Vestey's Meatworks

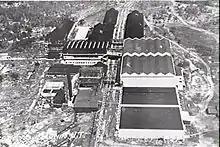
Aerial photograph of the meatworks in the 1930s

Vestey's Meatworks, officially the North Australia Meat Company, was a slaughterhouse in Darwin, Northern Territory, Australia, built by Vestey Brothers between 1914 and 1917. Never profitable, it operated for three years before the company abandoned the venture in the aftermath of the Darwin rebellion. Most of the facility was demolished in 1957, but two large water tanks remain standing today, on what is now the site of the Darwin High School on Bullocky Point in the suburb of The Gardens. The beach to the north of Bullocky Point is called Vestey's beach as a result of the meatworks.